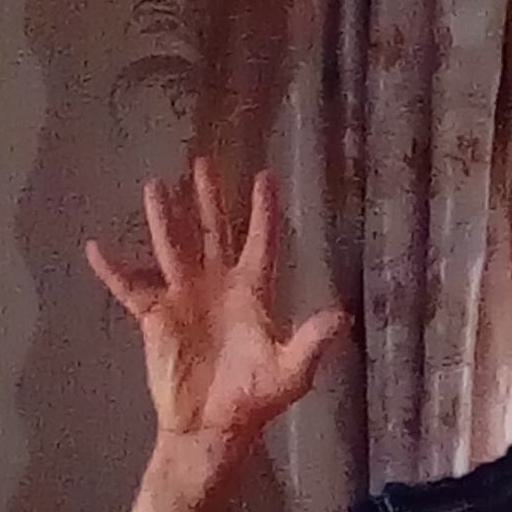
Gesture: palm